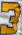
Number: 3